Burton Constable Hall

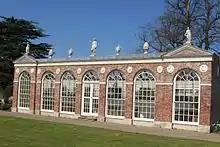
The Orangery, 1782

The medieval open field system was used before the deer park was created in 1517. William Senior's 1621 survey indicates that the park was then made up of a series of enclosures with the main entrance to the house from the east, approached by a walk or avenue. The ancient moat stretched around two sides of the hall. Some way to the west, there were three long, narrow fish ponds. In 1715, considerable work was undertaken for William, 4th Viscount Dunbar in levelling land for new gardens. It seems likely that a lawn was created at this time on the west front, and to the north a grove containing a geometrical arrangement of paths. In 1757, William Constable consulted Thomas Knowlton, head gardener of the Londesborough Estate which belonged to the Earl of Burlington. Knowlton proposed a menagerie, at the north end of the lakes that is now Grade II* listed and a stove garden set close to the house on the west front, which contained a greenhouse long.